Robert Burns

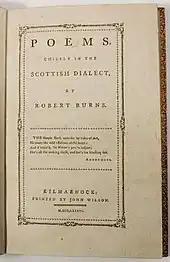
Title page of the Kilmarnock Edition

Robert and Gilbert made an ineffectual struggle to keep on the farm, but after its failure they moved to Mossgiel Farm, near Mauchline, in March, which they maintained and resided in from 1785. In mid-1784 Burns came to know a group of girls known collectively as The Belles of Mauchline, one of whom was Jean Armour, the daughter of a stonemason from Mauchline.